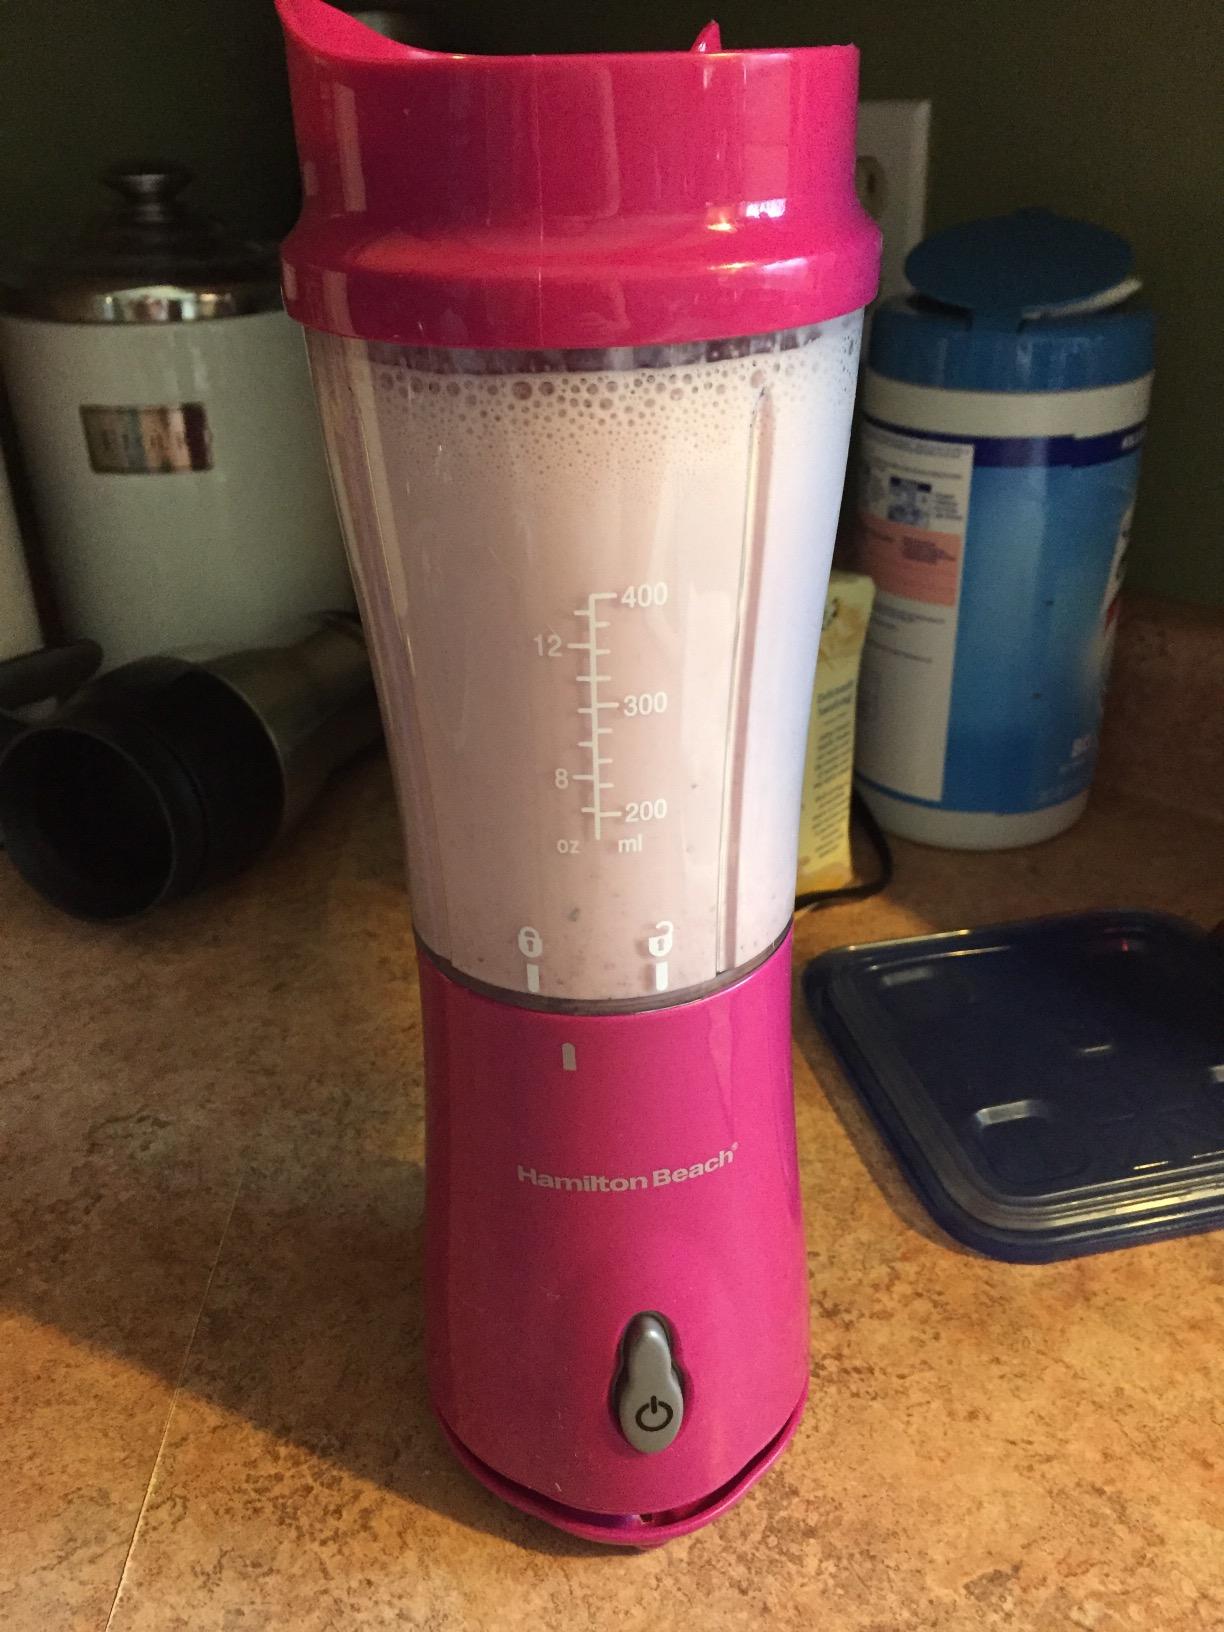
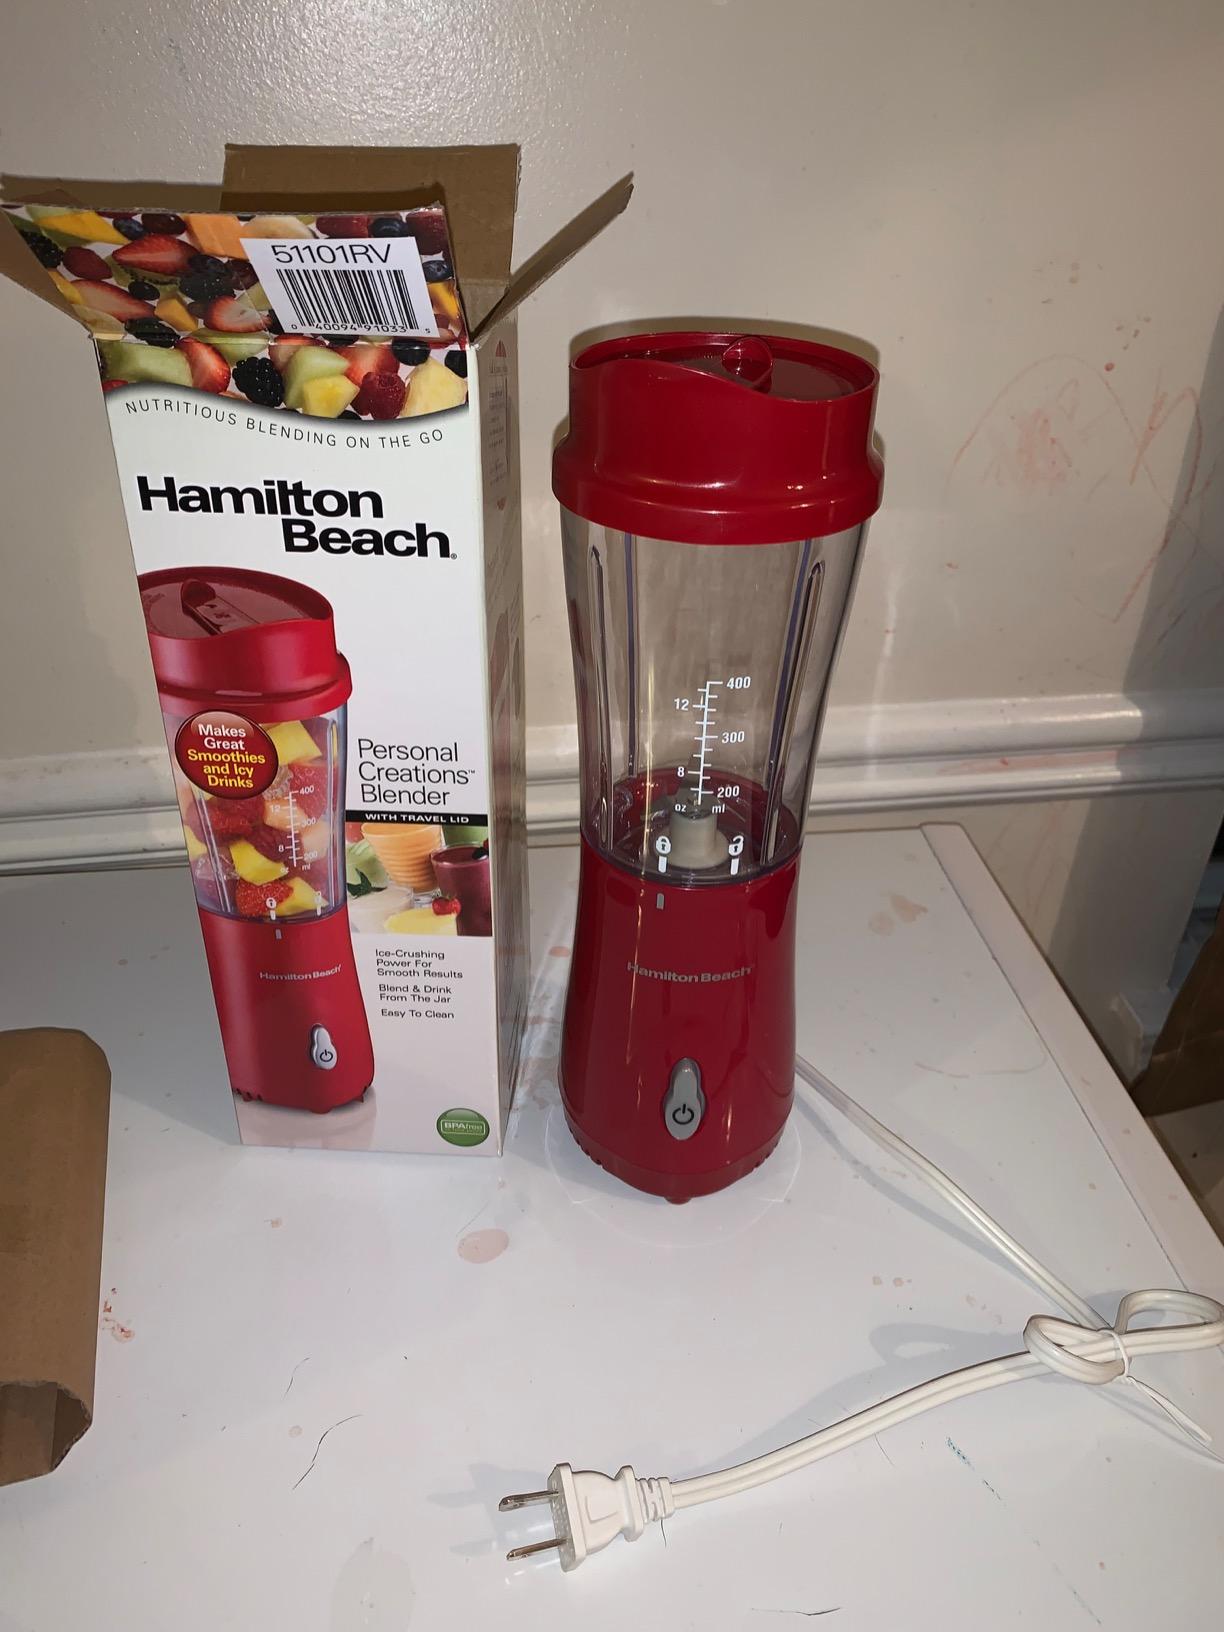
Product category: items_blender
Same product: no